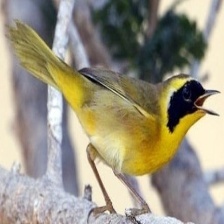
Species: ALTAMIRA YELLOWTHROAT
Scientific name: GEOTHLYPIS FLAVOVELATA